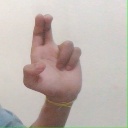
अक्षर: आ